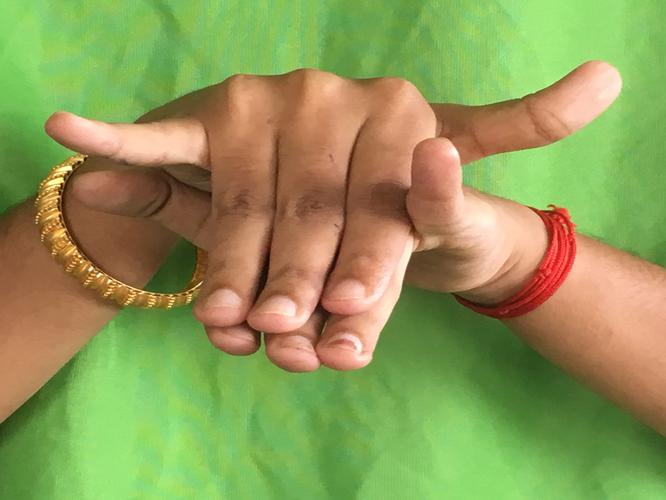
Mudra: Varaha
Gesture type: double_hand